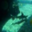
Label: shark